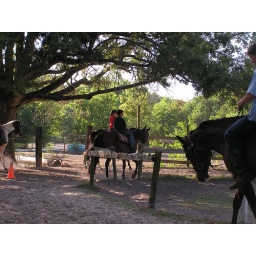
riding lesson by the big tree in the house yard